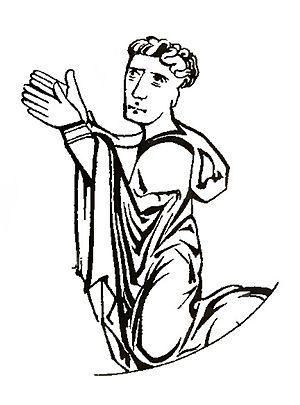
Siemovit Iᵉʳ de Mazovie, de la dynastie des Piasts, est né vers 1215 et décédé à Jazdów le 23 juin 1262. Il est le fils cadet de Conrad Iᵉʳ de Mazovie et d’Agafia de Rus, la fille du prince Sviatoslav de Vladimir-Volhynie.